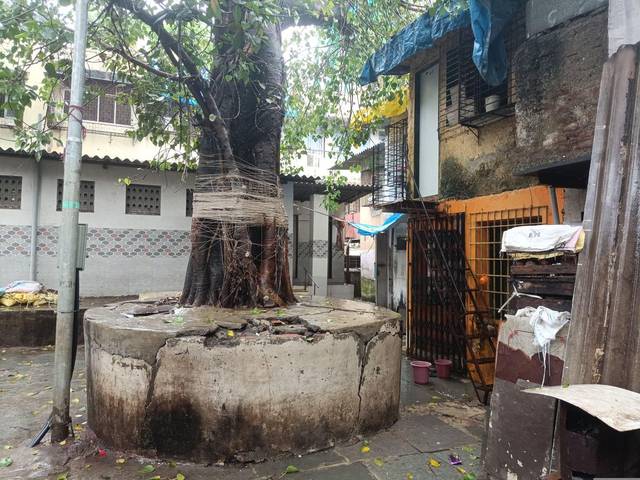
Region: India
Coordinates: 19.083, 72.844